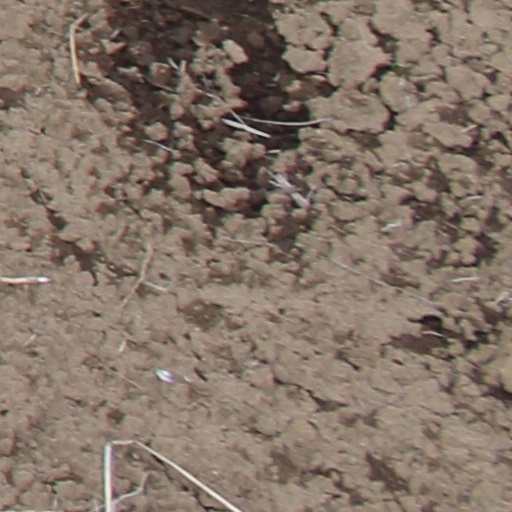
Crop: wheat